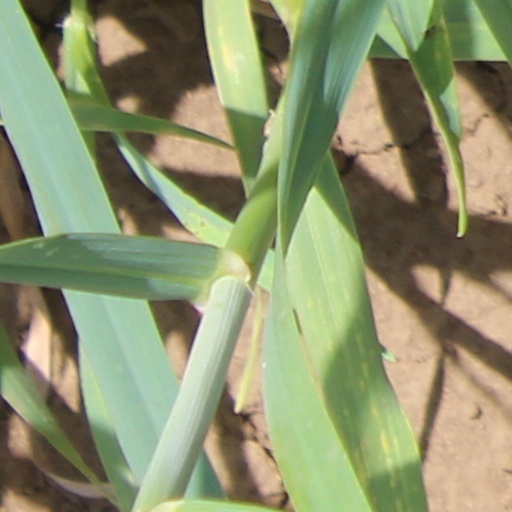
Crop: wheat